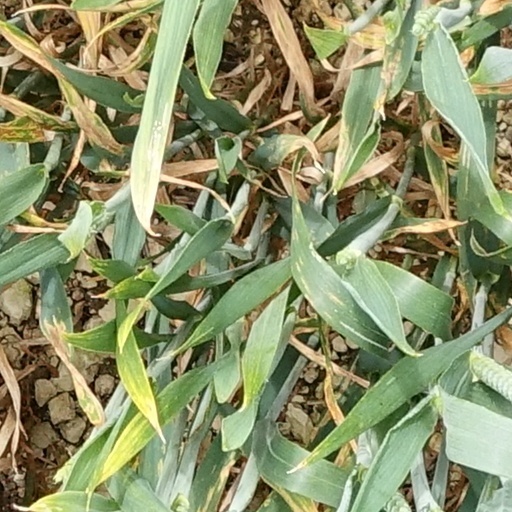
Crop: wheat